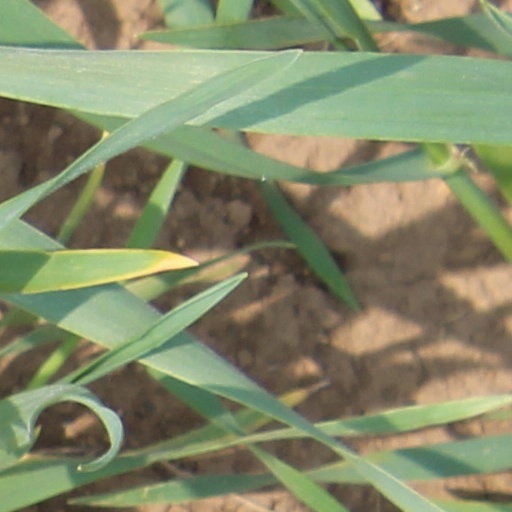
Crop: wheat